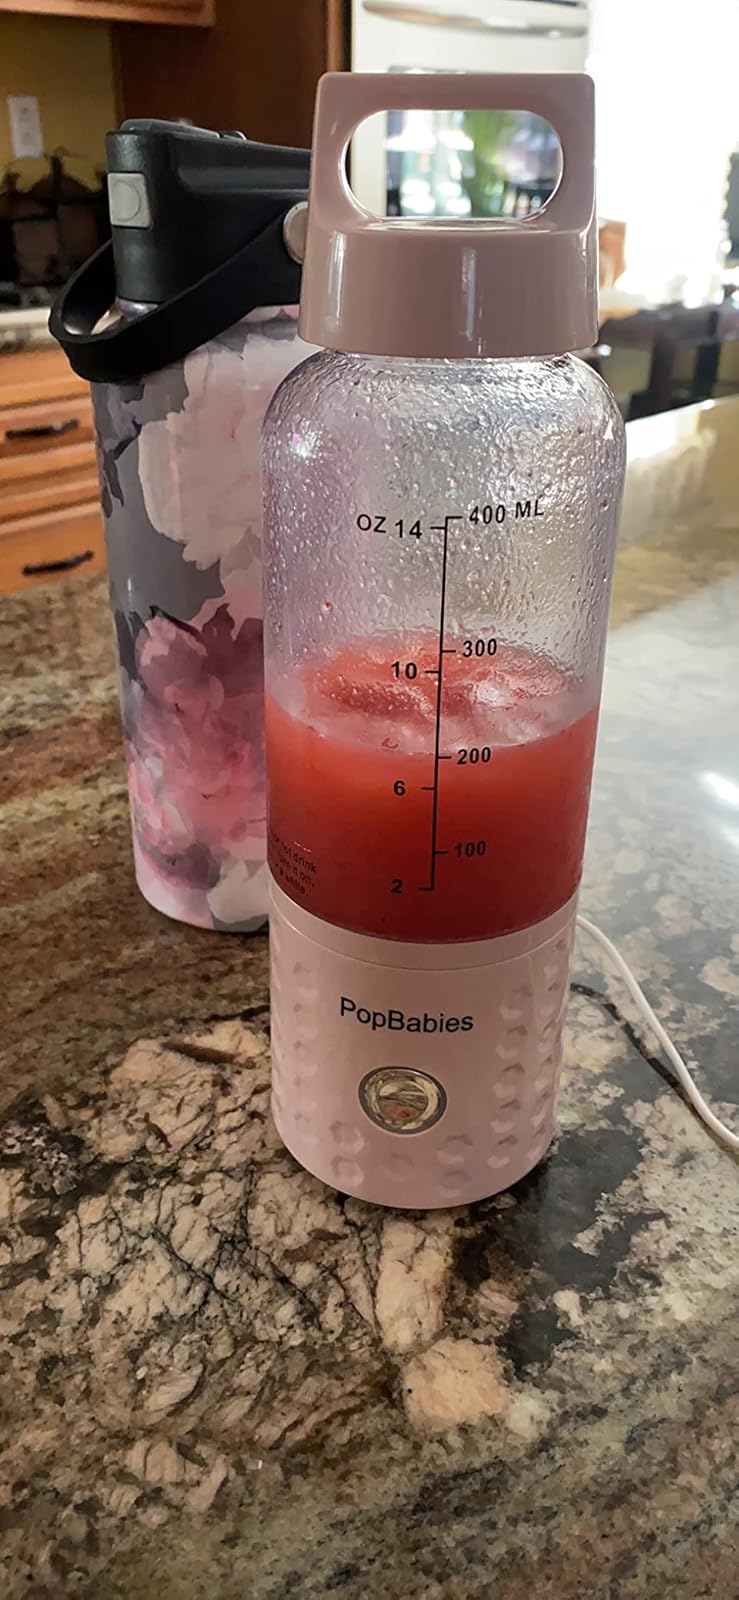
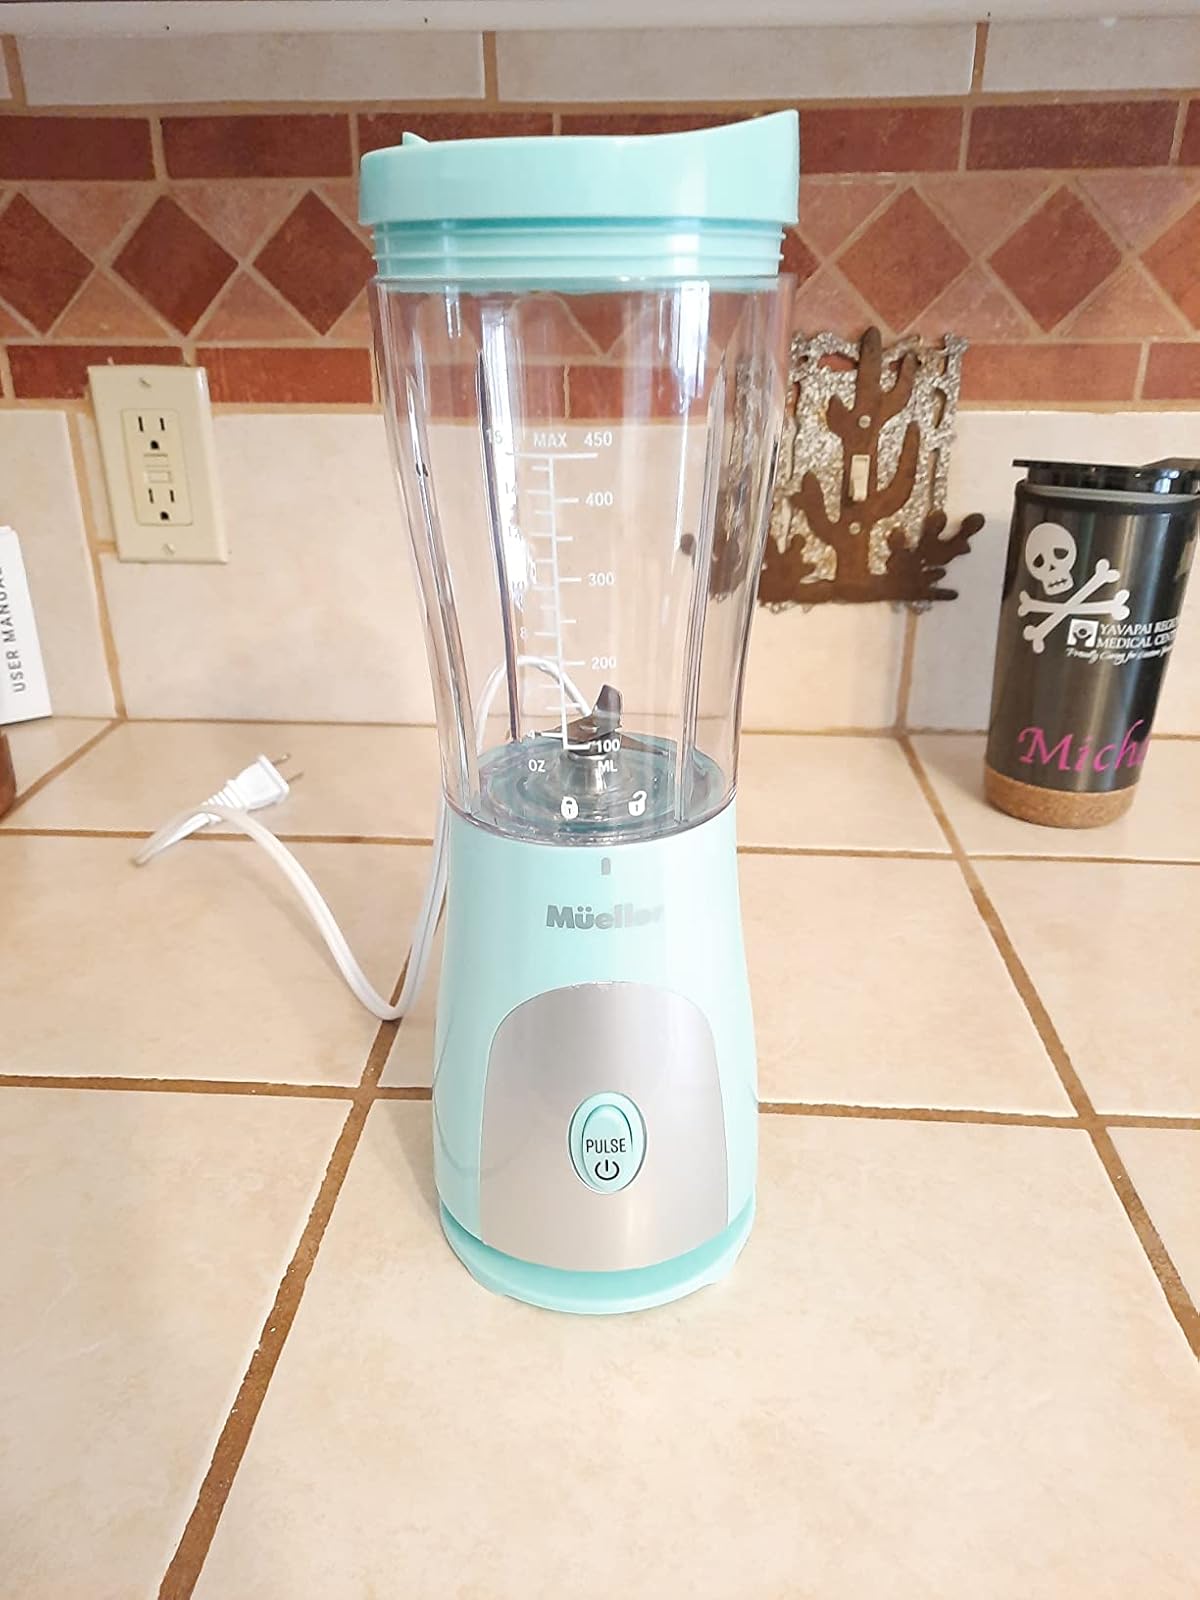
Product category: items_blender
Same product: no